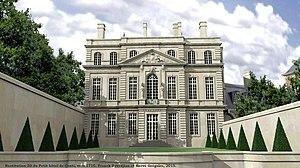
Restitution 3D de la façade sur jardin du Petit hôtel de Conti, vers 1710.
François Louis de Bourbon, comte de La Marche, comte de Clermont et prince de La Roche-sur-Yon, puis 4ᵉ prince de Conti, dit le Grand Conti, né à Paris le 30 avril 1664 et décédé à Paris le 22 février 1709, est un prince du sang, issu de la famille des Condé, branche cadette de la Maison capétienne de Bourbon. Il s'est notamment illustré par une brillante carrière militaire, une intense vie intellectuelle, et par le fait d'avoir été roi élu de Pologne.